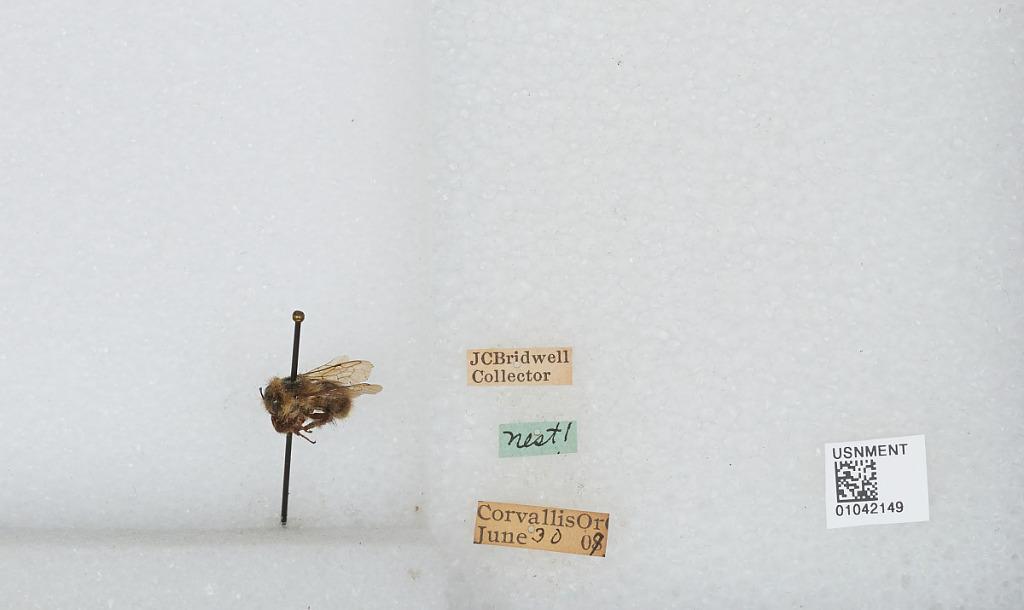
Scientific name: Bombus sp.
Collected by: J. Bridwell
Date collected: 1907-6-30
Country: United States
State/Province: Oregon
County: Benton
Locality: Corvallis
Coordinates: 44.57, -123.28